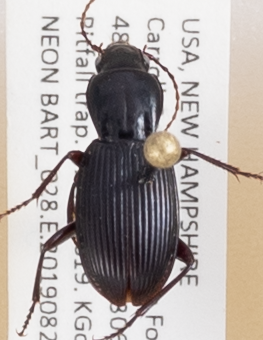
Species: Pterostichus tristis
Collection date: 2019-08-21
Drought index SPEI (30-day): -0.554
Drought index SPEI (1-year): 0.9
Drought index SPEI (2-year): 0.71